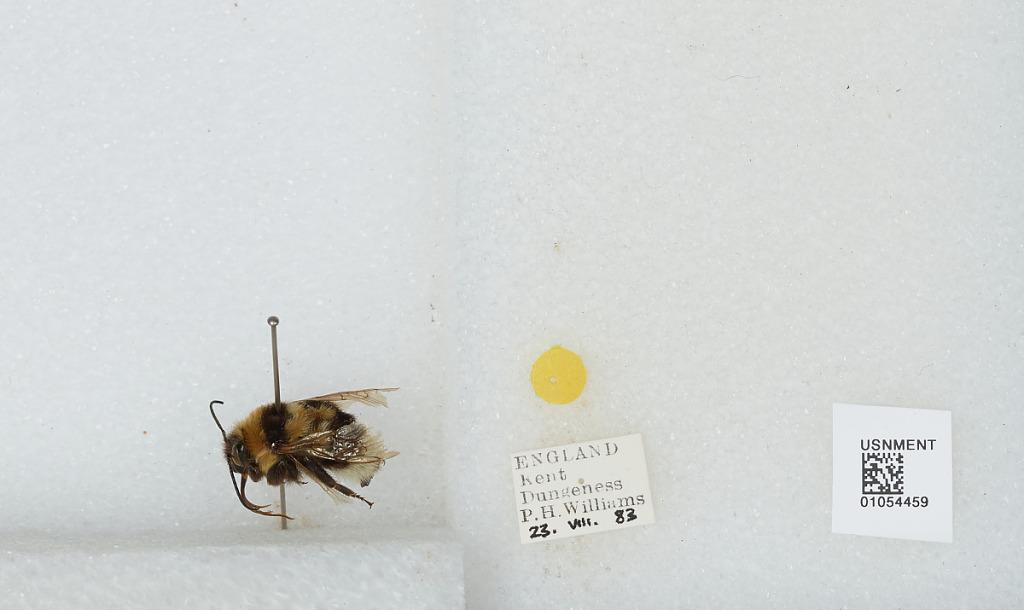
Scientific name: Bombus sp.
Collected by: P. Williams
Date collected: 1983-8-23
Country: United Kingdom
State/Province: England
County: Kent
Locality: Dungeness
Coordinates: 50.9167, 0.9667